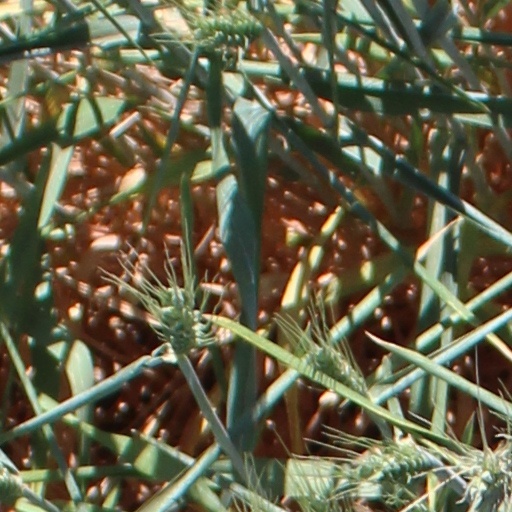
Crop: wheat